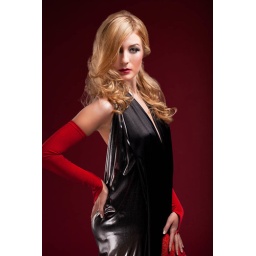
Perfect blonde in a black dress on red background